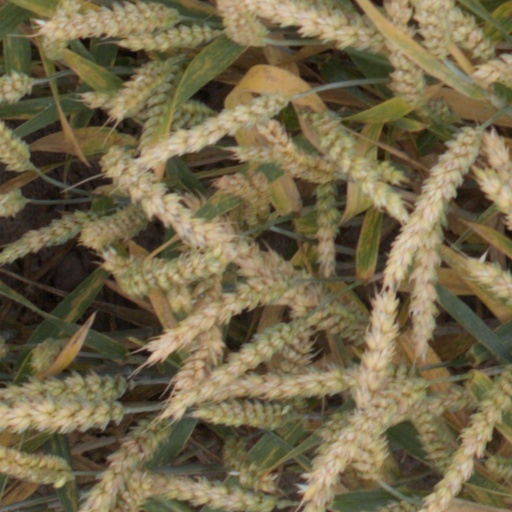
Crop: wheat